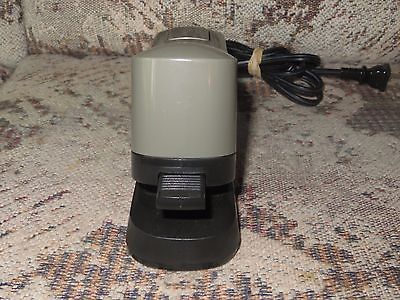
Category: stapler